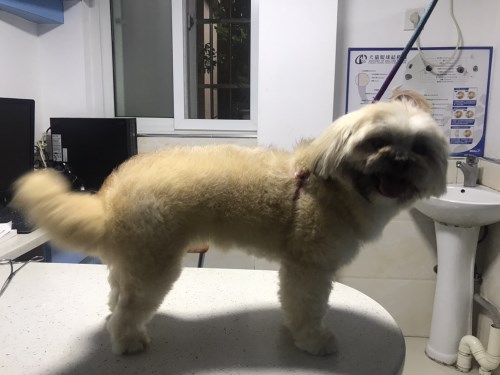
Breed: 361-n000123-Shih_Tzu